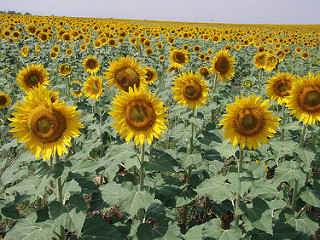
Flower: sunflower